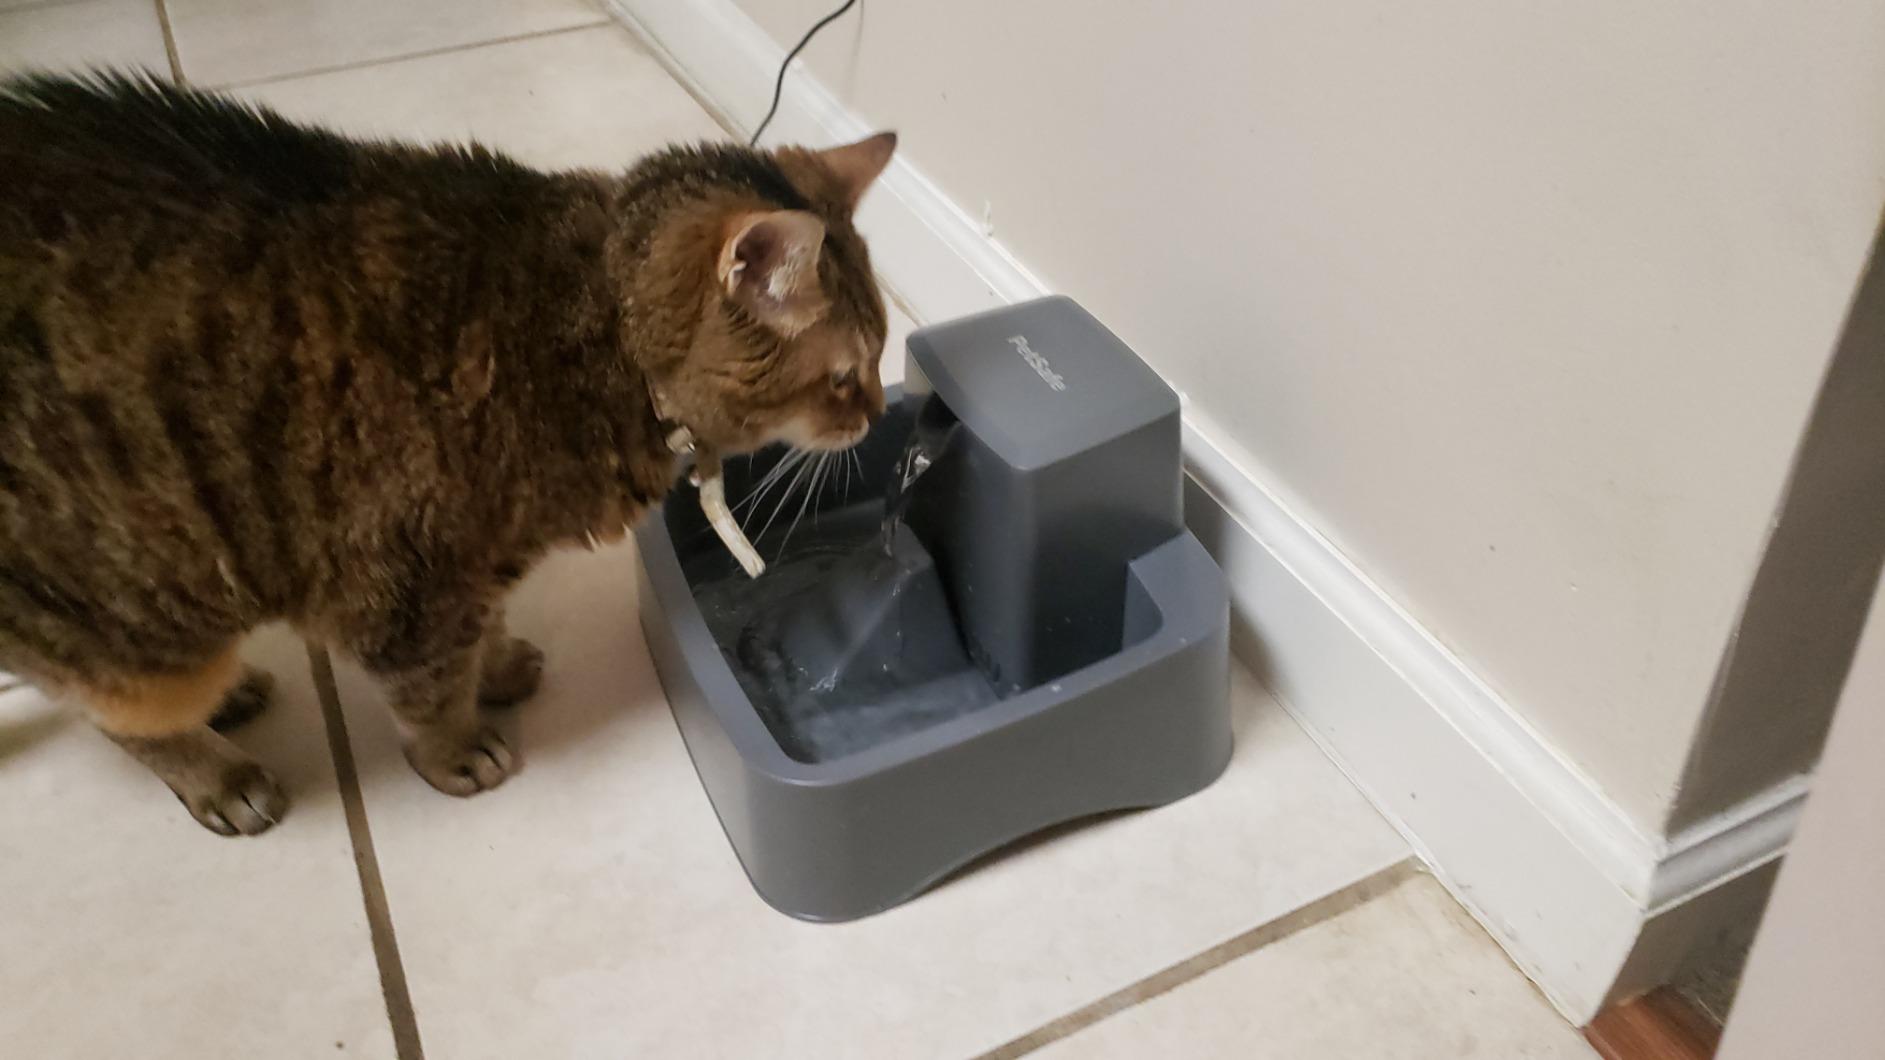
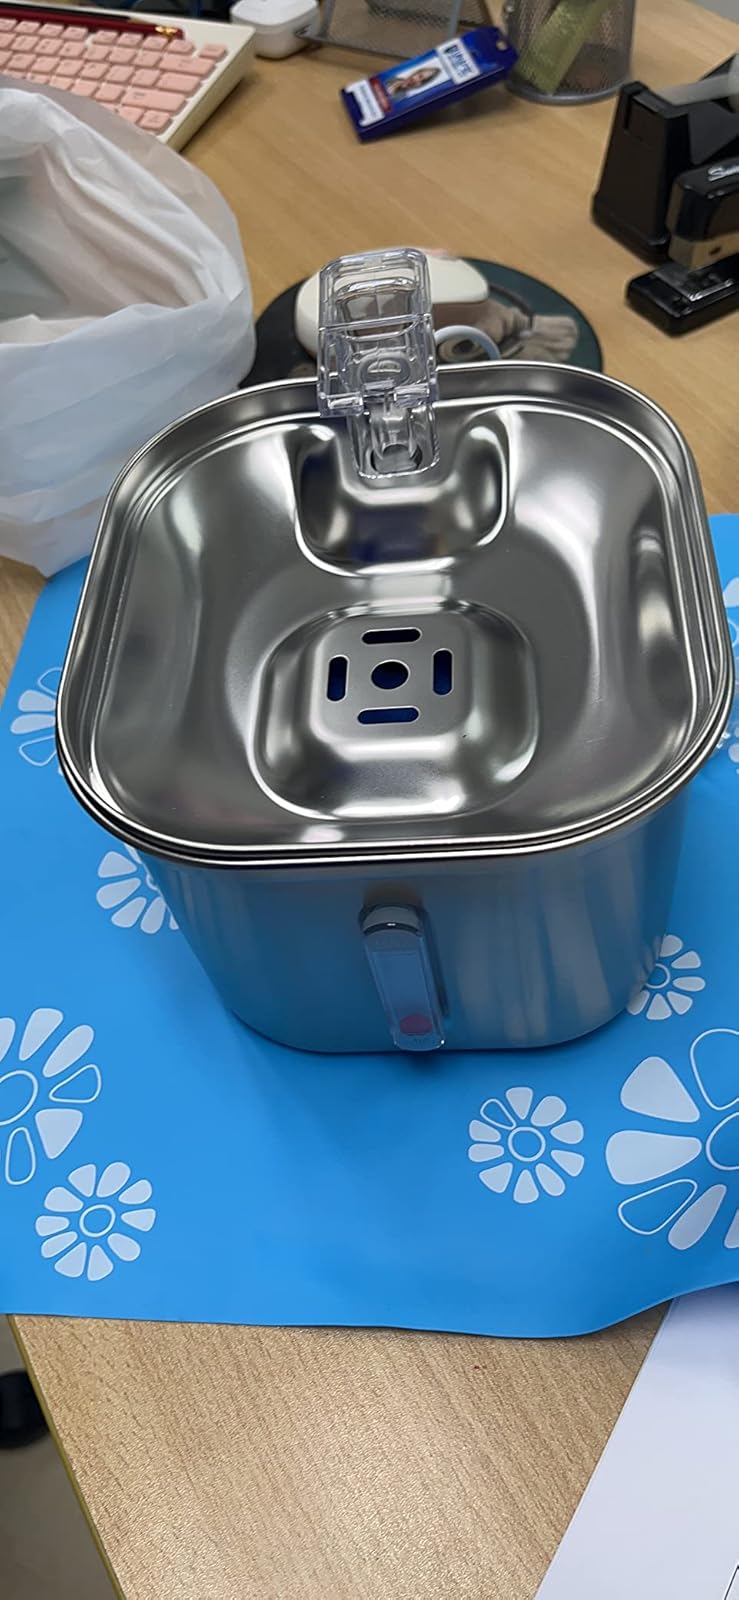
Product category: items_bowl
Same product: no